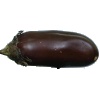
Label: eggplant